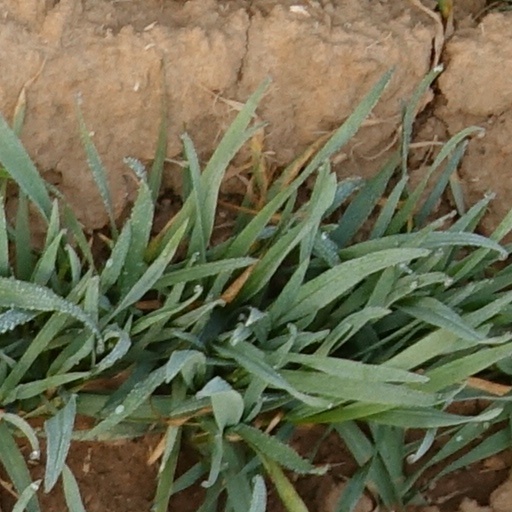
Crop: wheat